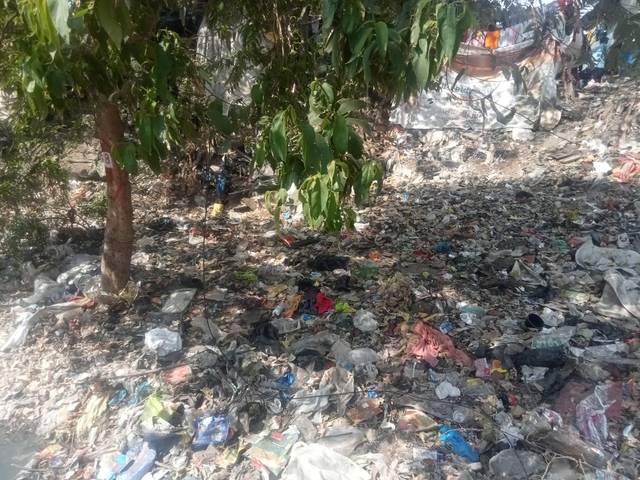
Region: India
Coordinates: 19.092, 72.909